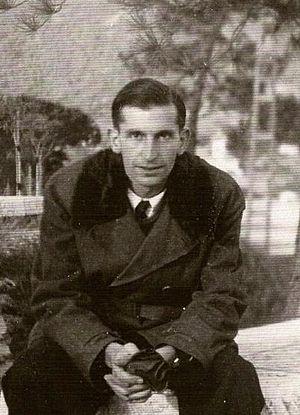
André Bollier
André Bollier, né le 30 mai 1920 et mort le 17 juin 1944, est un résistant français, Compagnon de la Libération.